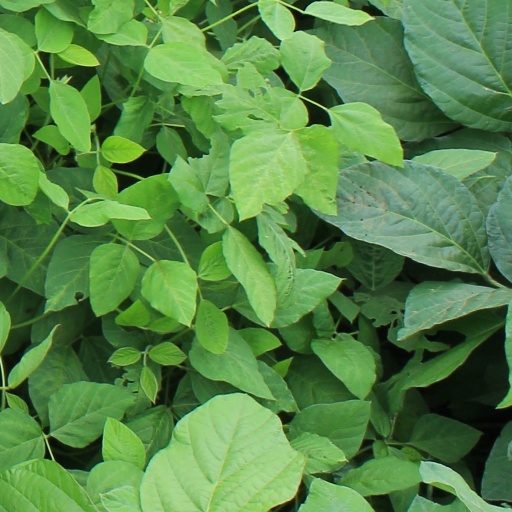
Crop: soybean